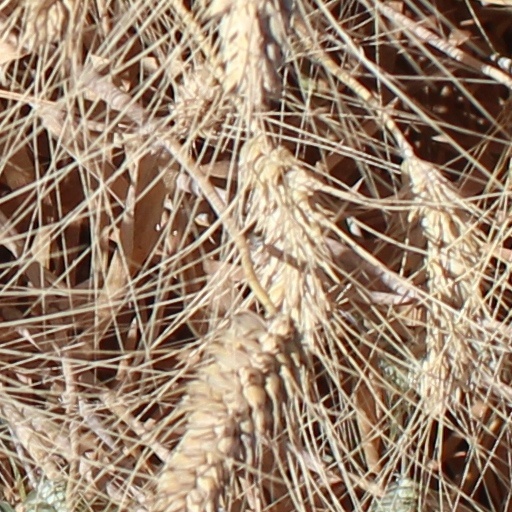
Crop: wheat